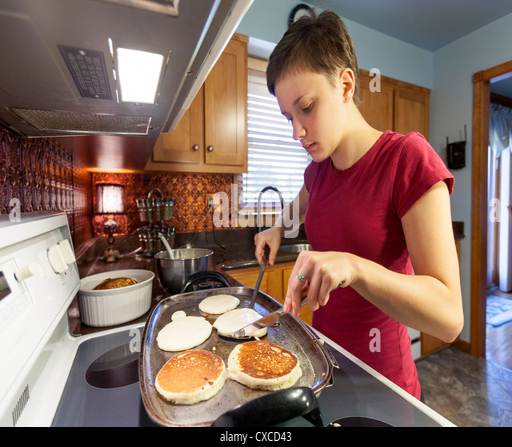
a female teenager making pancakes for breakfast in her kitchen